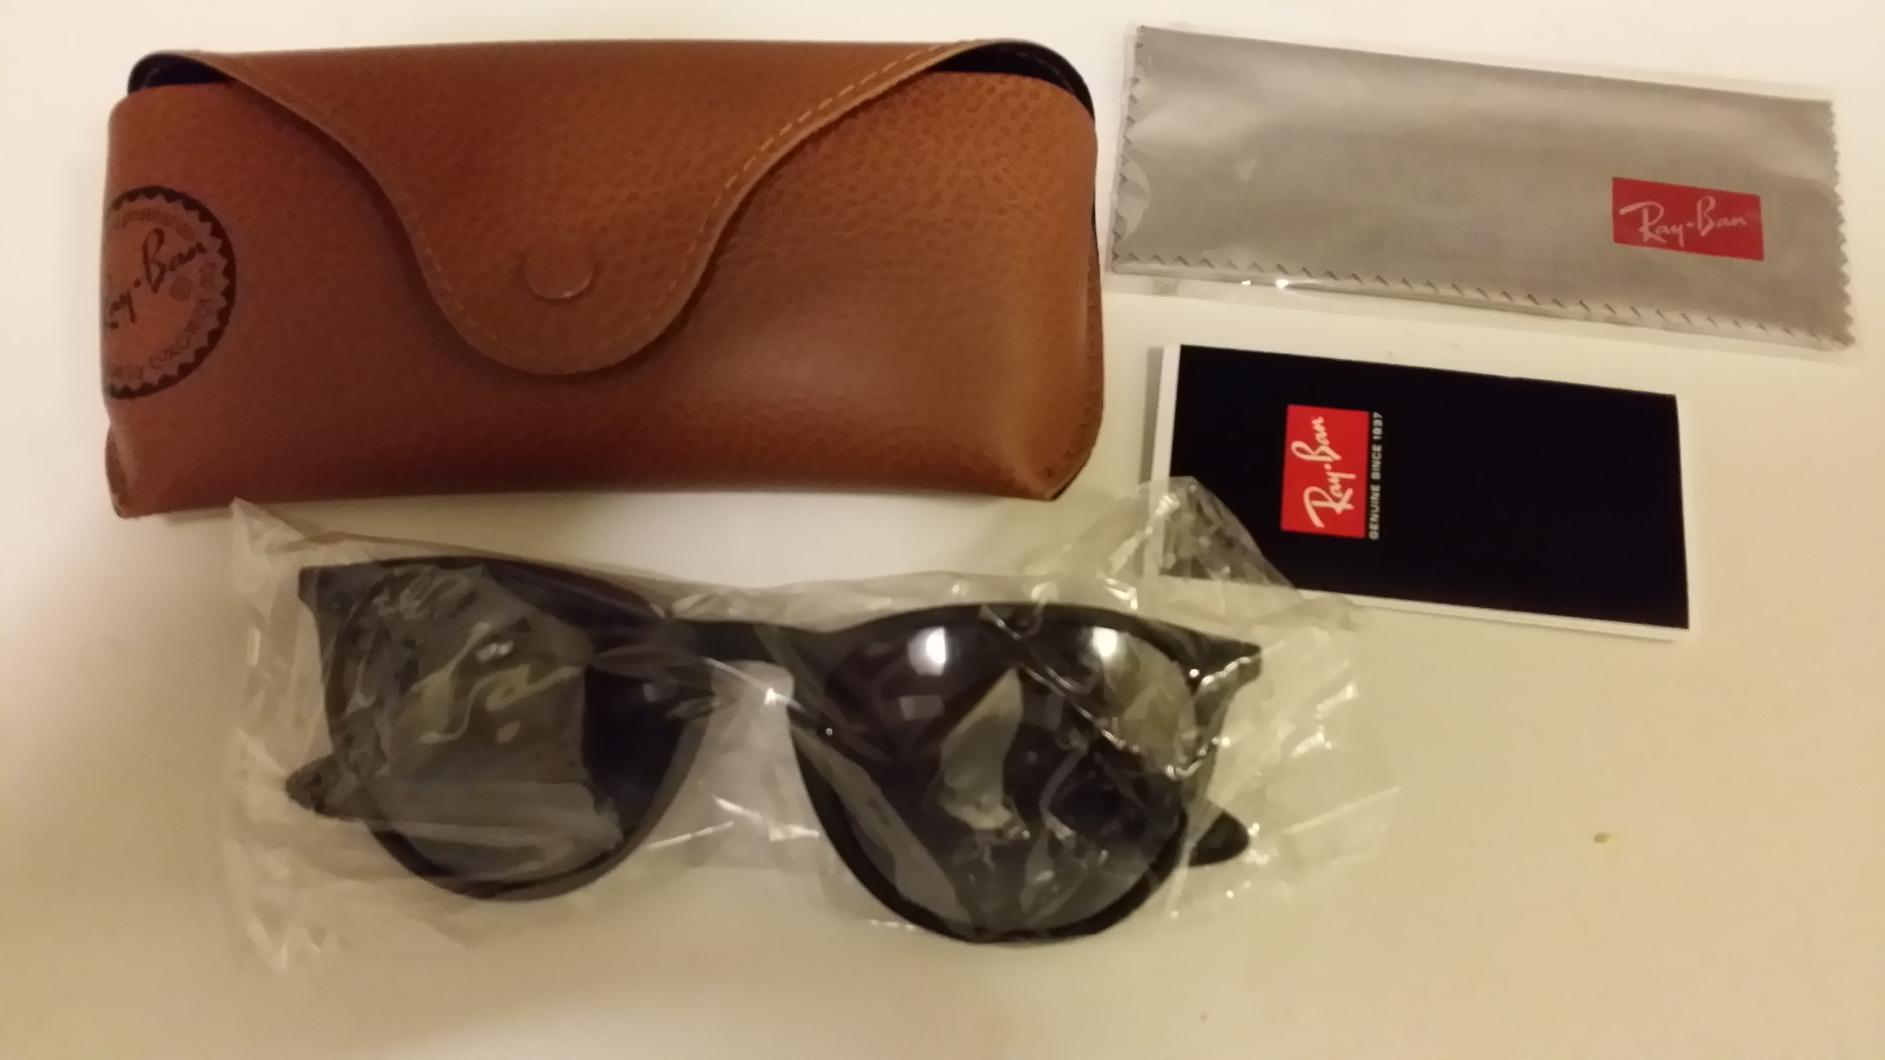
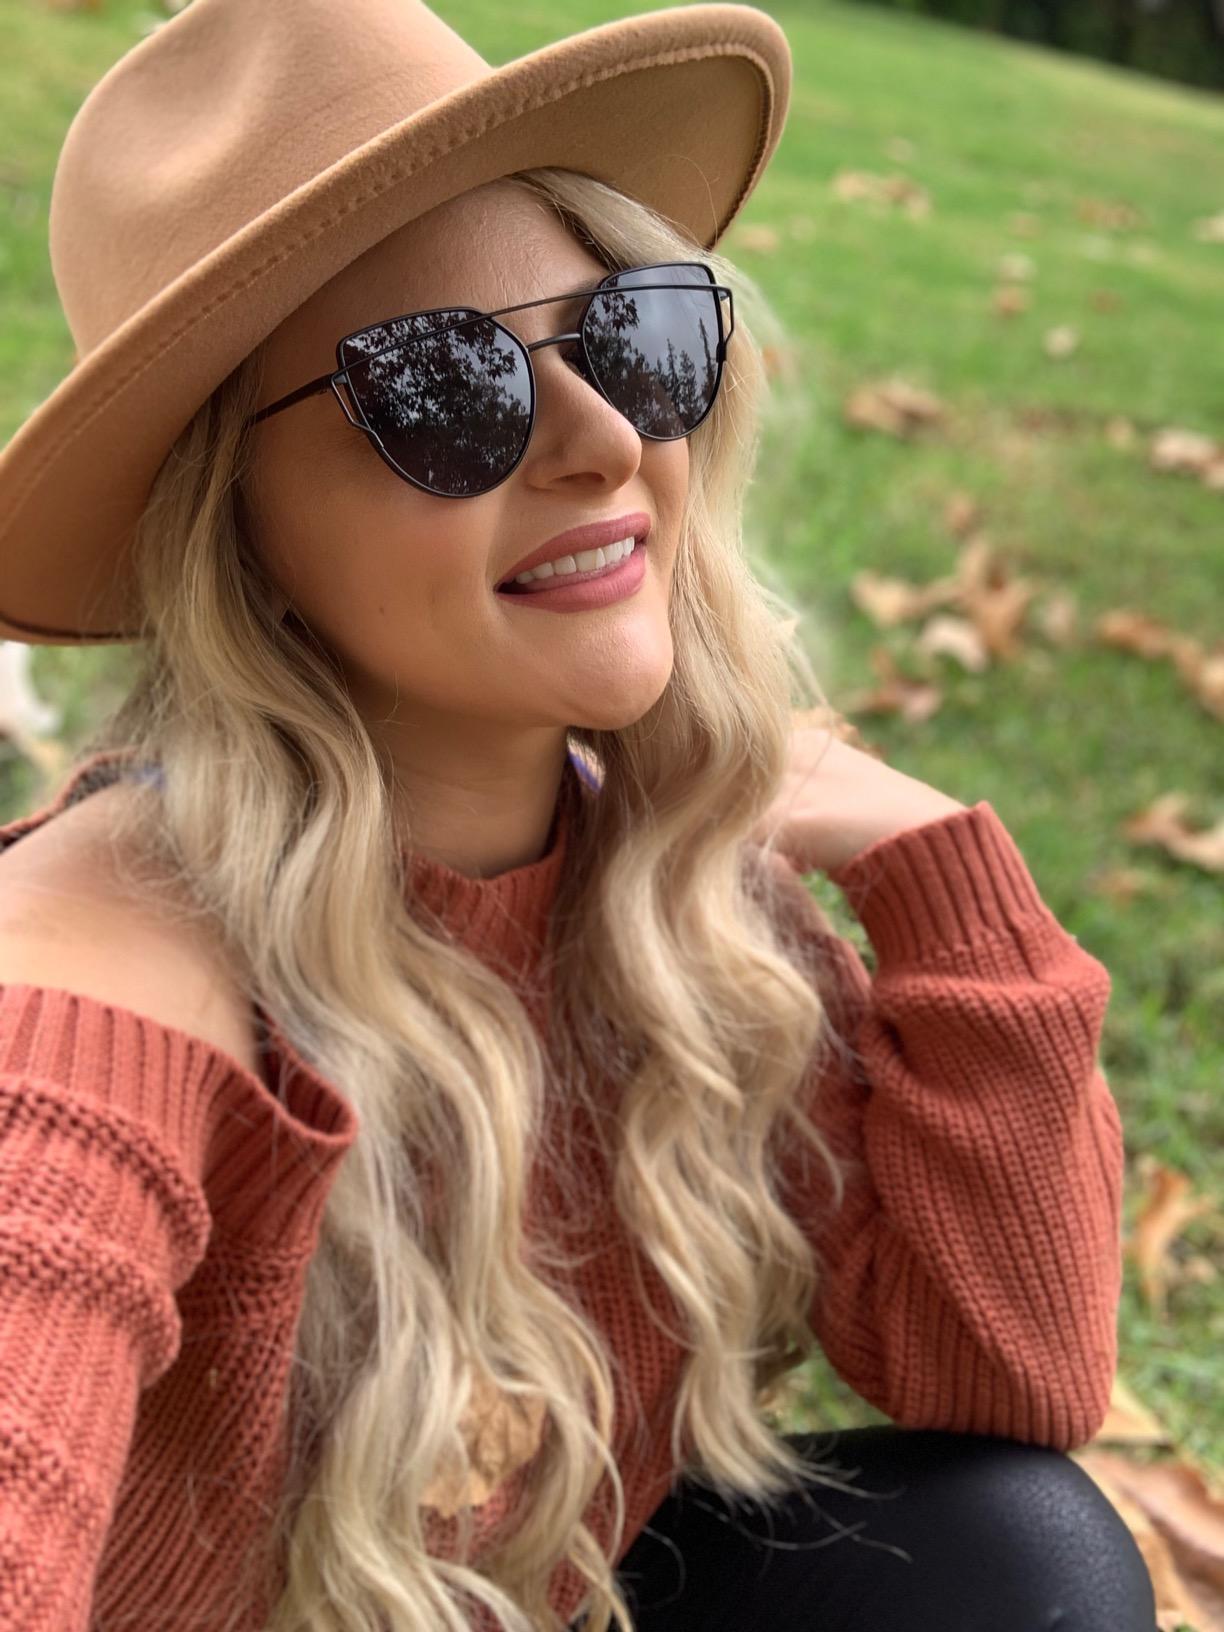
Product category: accessories_sunglasses
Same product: no